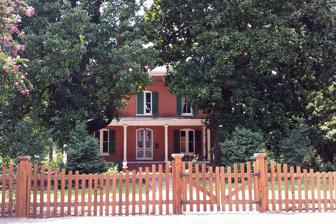
Building: Kimball House (Dardanelle, Arkansas)
Country: United States of America
Year built: 1876
Historic house in Arkansas, United States United States historic place Kimball House U.S. National Register of Historic Places Location in Arkansas Show map of Arkansas Location in United States Show map of the United States Location 713 N. Front St., Dardanelle, Arkansas Coordinates 35°8′11″N 93°9′25″W / 35.13639°N 93.15694°W / 35.13639; -93.15694 Area less than one acre Built 1876 ( 1876 ) Architectural style Italianate NRHP reference No. 82002151 Added to NRHP June 23, 1982 The Kimball House is a historic house at 713 North Front Street in Dardanelle, Arkansas .  It is a two-story brick building, covered by a hip roof, with a single-story porch extending across the front, supported by square posts with chamfered corners and moulded capitals.  The building corners have brick quoining, and the roof eave has paired brackets in the Italianate style.  Windows are set in segmented-arch openings.  Built in 1876, it is one of the city's finest examples of Italianate architecture. The house was listed on the National Register of Historic Places in 1982. See also National Register of Historic Places listings in Yell County, Arkansas References